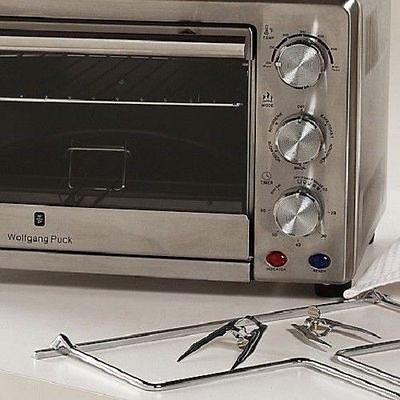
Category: toaster